Harold Reynolds

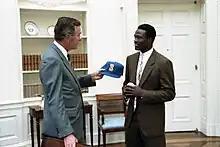
Reynolds (right) presents President George H. W. Bush with a Seattle Mariners baseball cap in the Oval Office in 1990.

Reynolds was an All-Star in and , led the American League in stolen bases with 60 in 1987, in triples with 11 in 1988, and in at-bats with 642 in 1990. He was the only player other than Rickey Henderson to lead the American League in stolen bases during any season in the 1980s. However, Reynolds was also caught stealing 20 times in 1987, which led the AL, and he was caught 29 times in 1988, which led the majors. On defense, Reynolds won three Gold Glove Awards and led the American League in assists and double plays five times each. In 1986, he played in Puerto Rico with the Mayagüez Indians.